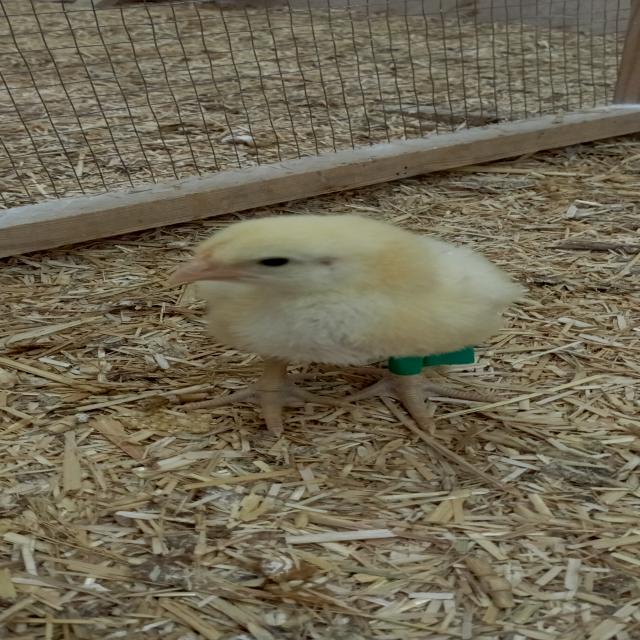
Weight: 223 g